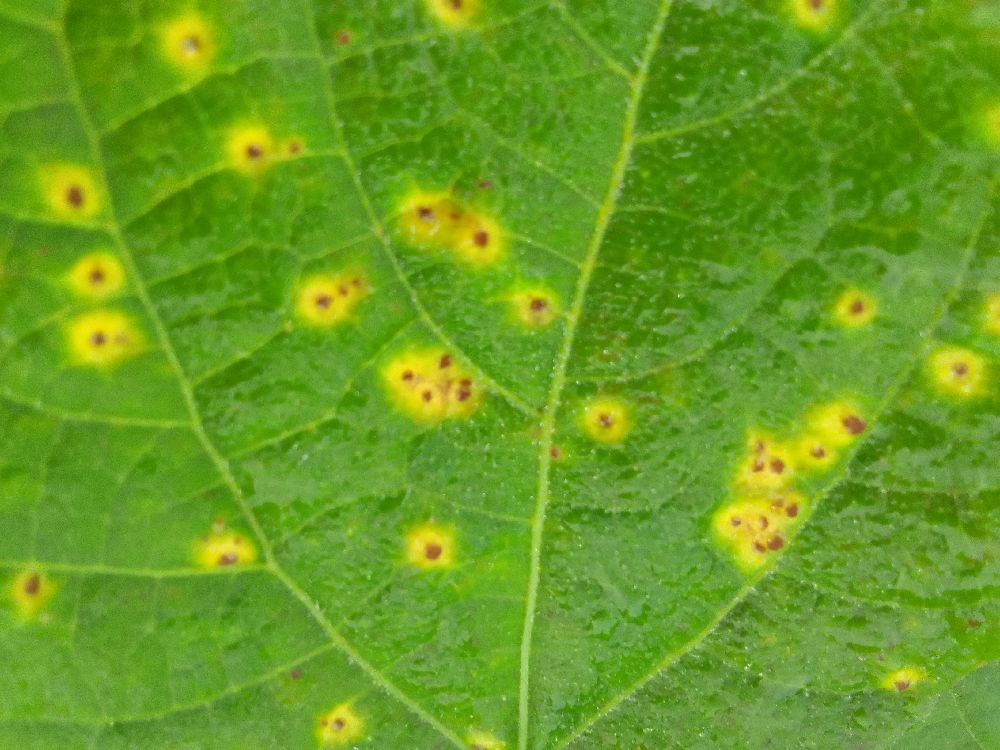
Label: rust